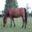
Label: horse